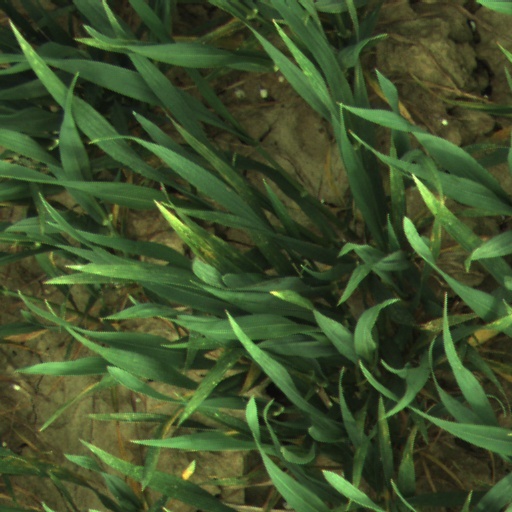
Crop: wheat